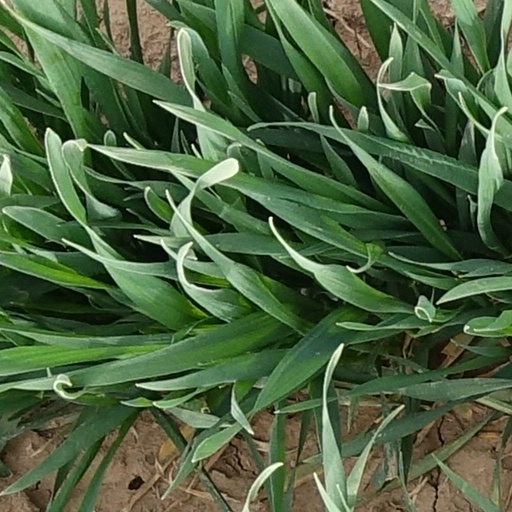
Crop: wheat